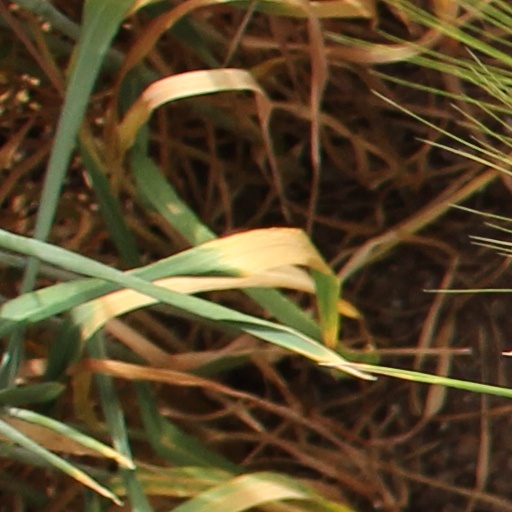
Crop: wheat